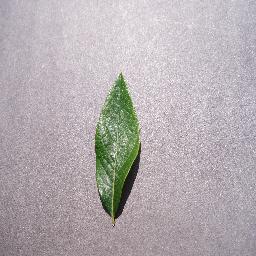
Label: Blueberry___healthy